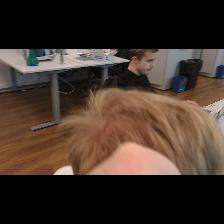
Label: Human